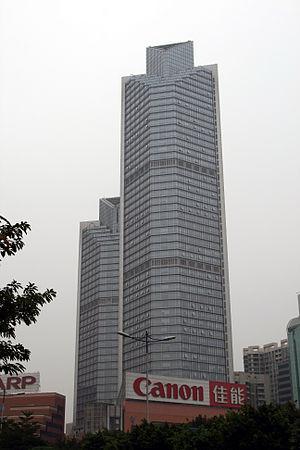
Le Victory Plaza est un ensemble de deux gratte-ciel construits en 2007 à Canton en Chine. La tour A s'élève à 223 mètres pour 54 étages tandis que la tour B mesure 161,1 mètres pour 36 étages. Les deux tours, situées au 101 Tianhe Road, sont occupées par des bureaux.